AFCA Supportersclub

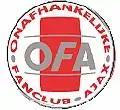
OFA logo (1999–2006)

The Supporters Advisory Committee (SAC) (Dutch: Supporters Advies Commissie) is an initiative by Axios, the AFCA Supportersclub and the SVA (Supportersvereniging Ajax). The committee provides advice and support in disputes with the KNVB, if one has been wrongfully banned from a stadium due to past incidents the SAC can also help to provide a neutral standpoint without being affected by the outcome. Many supporters are often overwhelmed by the vast amount of rules and regulations of the ruling committee over football in the Netherlands, and the SAC help to bring clarity to any given situation.